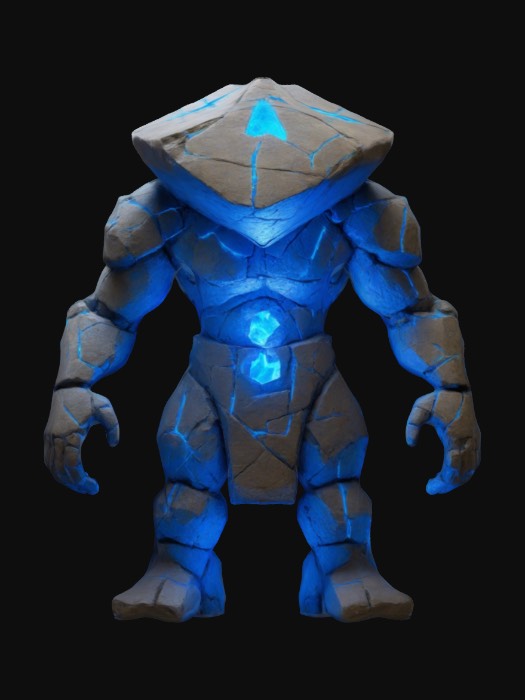
미적 점수 (1~10점): 9